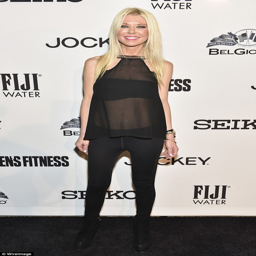
night out : actor walked the red carpet at event at a private residence on thursday night